2018 New York City ePrix

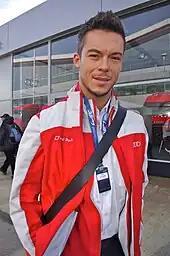
André Lotterer "(pictured in 2013)" began from second but was handed a ten-second stop-and-go penalty for jumping the start.

Evans went to the inside of Rosenqvist going into turn six but Rosenqvist blocked the pass on the next lap. On lap five, Lotterer turned to the inside to overtake Buemi for second entering the turn eleven chicane, as di Grassi sustained minor front wing damage during a failed pass on Buemi. Dillmann entered the pit lane to retire with a transmission failure on the lap. On the eighth lap, a full course yellow flag was necessitated because López broke his right-rear suspension on the turn two kerb, stopping at the side of the track at turn six to retire, as his front wing almost caught fire when he hit the barrier. As the full course yellow was activated, Filippi went to the inside of Félix da Costa into the turn 11 chicane, but Félix da Costa moved towards Filippi. That caused Filippi to strike the rear of Félix da Costa's car. Filippi drifted across the track with a broken front wing and right-front wheel bearing, collecting d'Ambrosio who was behind him in the turn's braking zone. It was during the full course yellow that the stewards imposed a ten-second stop-and-go penalty on Lotterer; Vergne was not penalised.